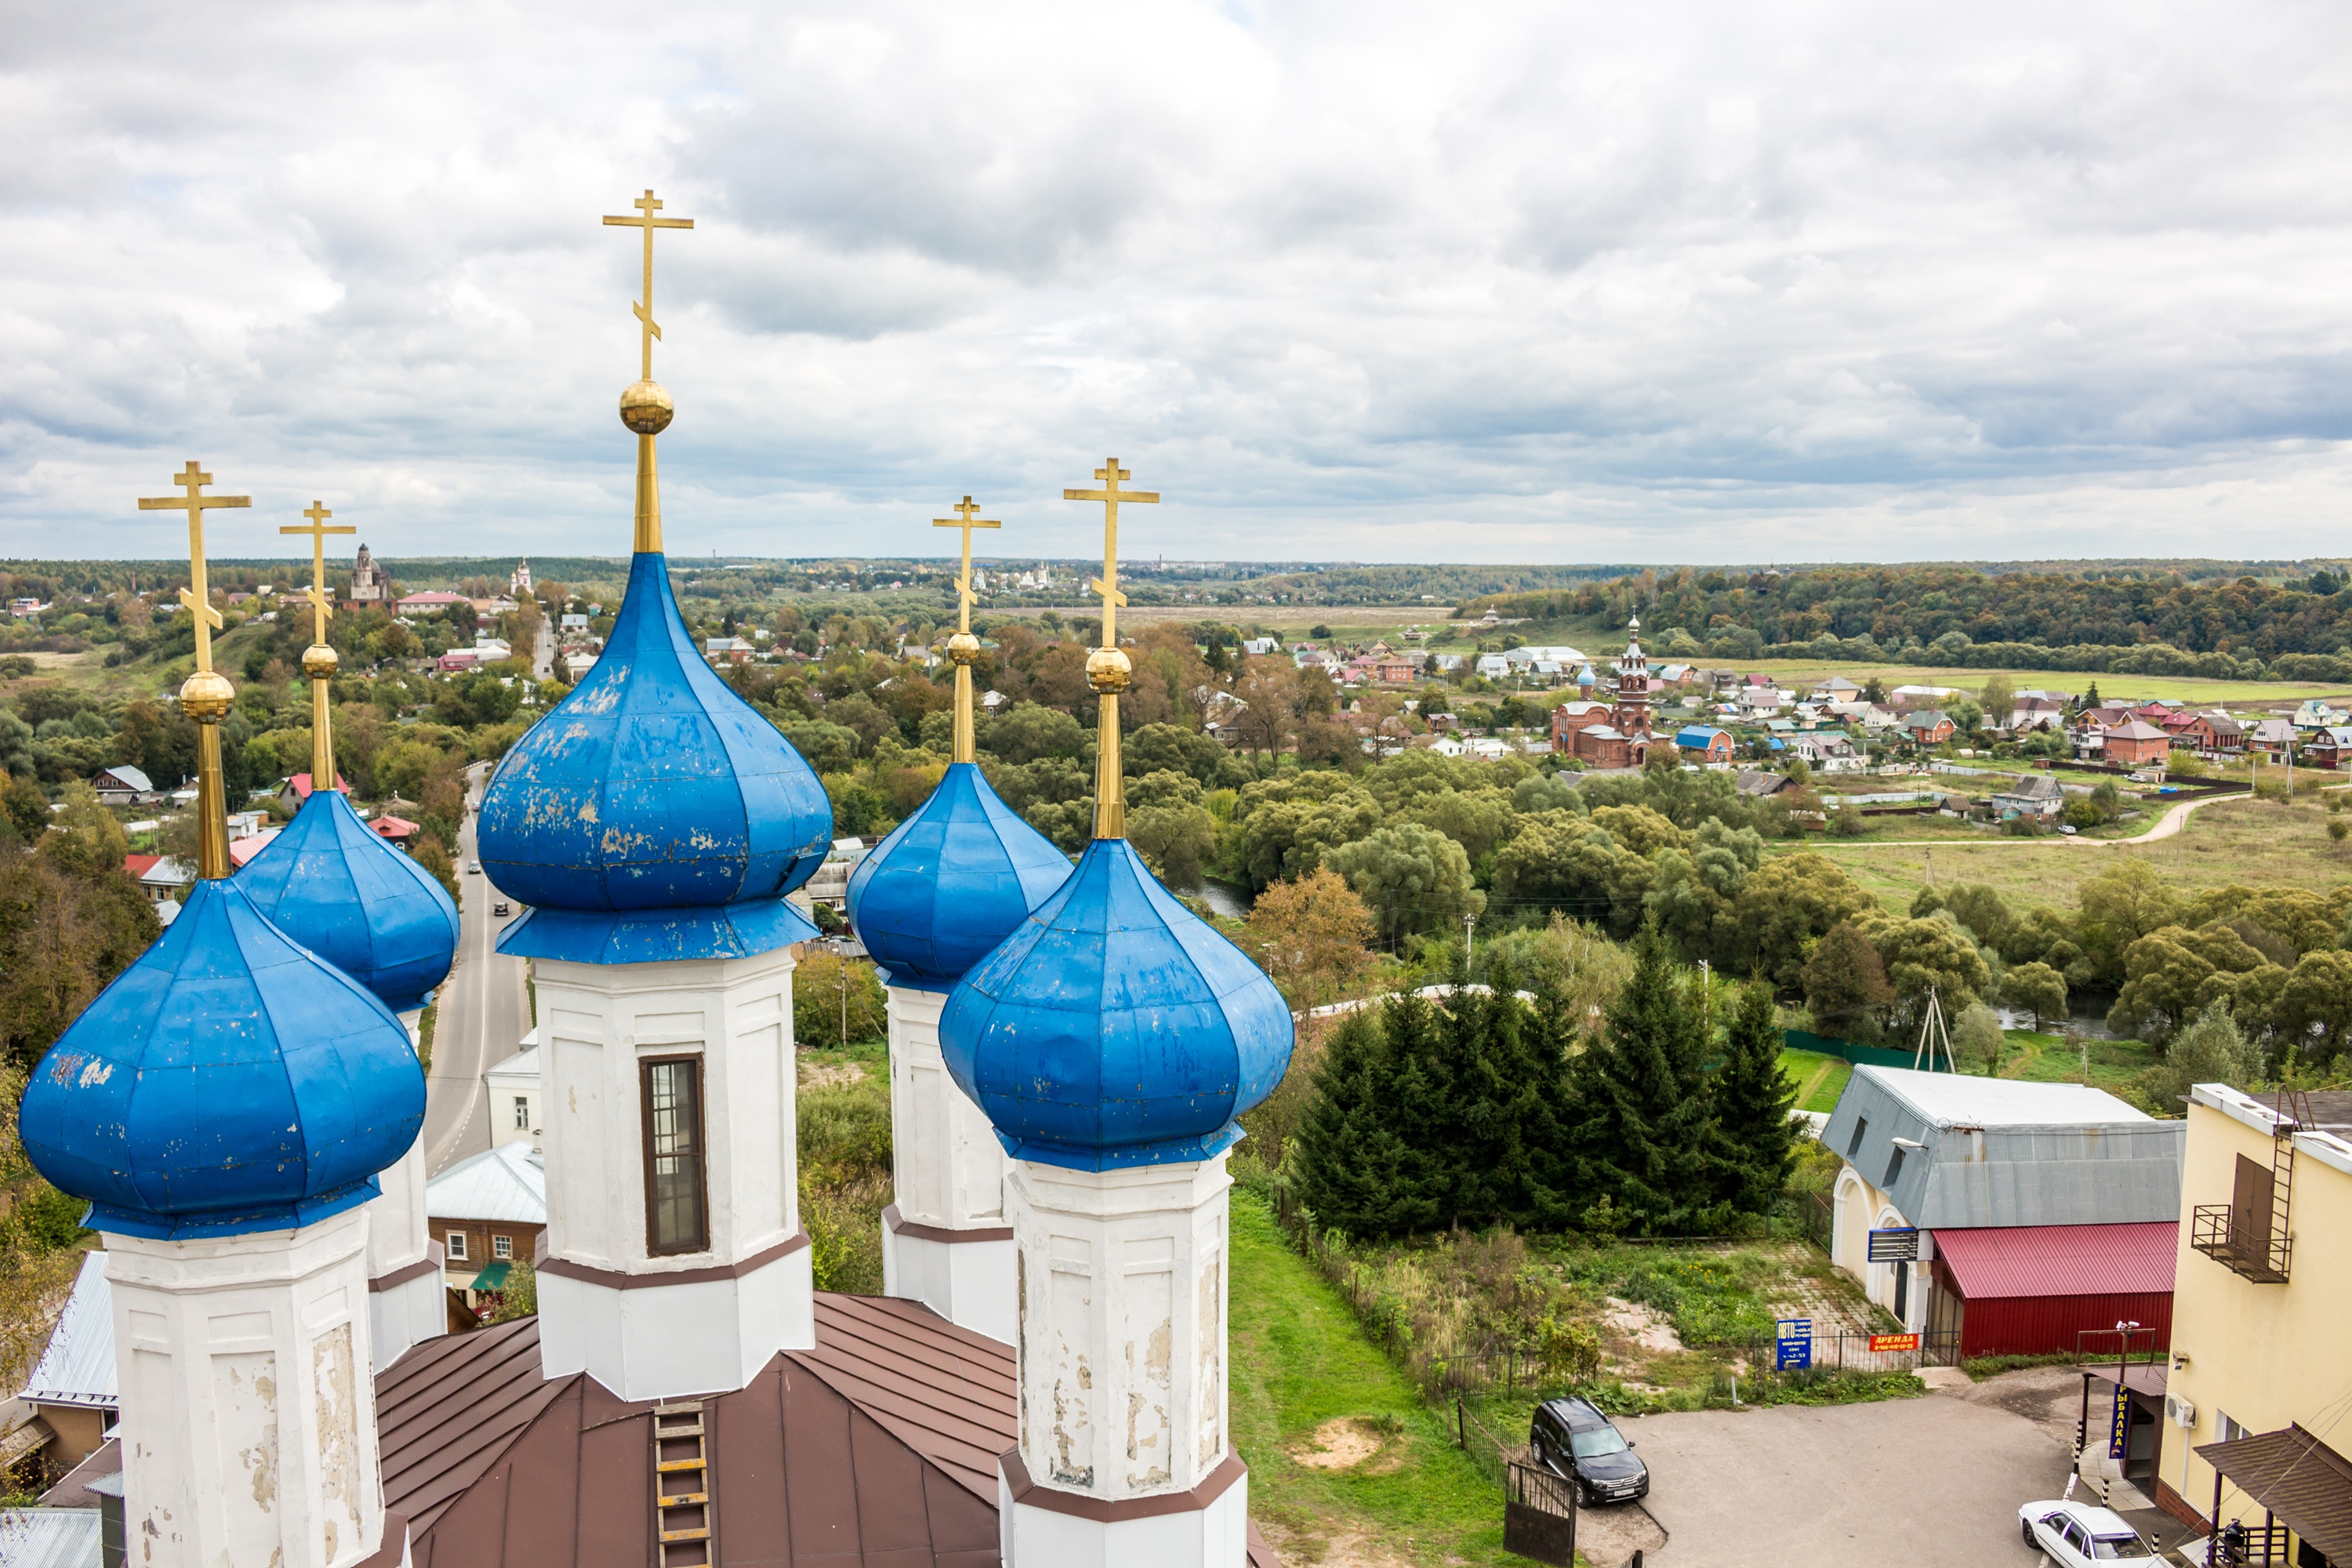
architecture, vacation, travel, amusement park, hall, park, religion, church, cathedral, tourism, old town, religious, temple, resort, mural, prayer, culture, history, christianity, orthodox, russia, spirit, icons, vera, orthodoxy, spirituality, showplace, christian church, borovsk, cathedral of the annunciation